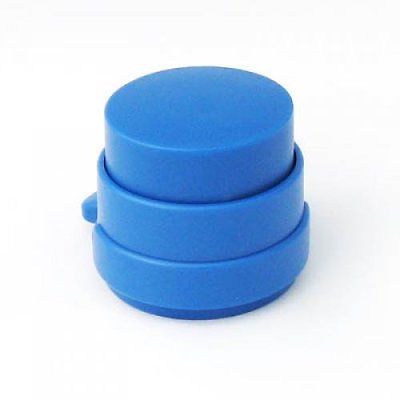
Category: stapler